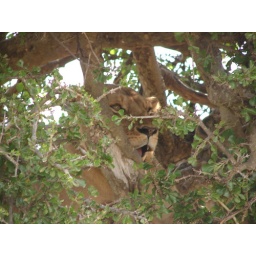
lion in tree maasai mara july 2008